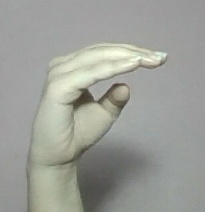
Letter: jeem